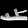
Label: Sandal